Booster Gold

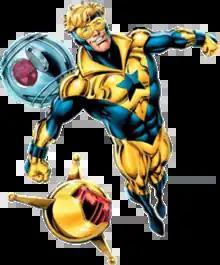
Booster Gold, as he appeared on the promotional art of "Booster Gold" comic book series. Art by Dan Jurgens.

Booster Gold (Michael Jon "Booster" Carter) is a superhero appearing in American comic books published by DC Comics. Created by Dan Jurgens, the character first appeared in "Booster Gold" #1 (February 1986) and has been a member of the Justice League.